Varanasi

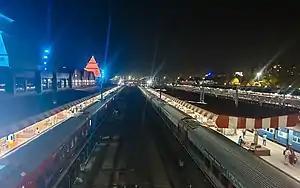
Banaras railway station at night

Nag Nathaiya is celebrated on the fourth lunar day of the dark fortnight of the Hindu month of Kartik (October–November). It commemorates the victory of Krishna over the serpent Kaliya. On this occasion, a large Kadamba tree ("Neolamarckia cadamba") branch is planted on the banks of the Ganges so that a boy, playing the role of Krishna, can jump into the river on to the effigy representing Kaliya. He stands over the effigy in a dancing pose playing the flute, while an audience watches from the banks of the river or from boats. "Bharat Milap" celebrates the meeting of Rama and his younger brother Bharata after the return of the former after 14 years of exile. It is celebrated during October–November, a day after the festival of Vijayadashami. Kashi Naresh attends this festival in his regal attire. The festival attracts a large number of devotees.